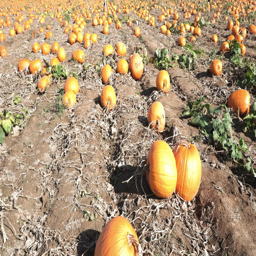
toddler girl in cute dress looking for perfect pumpkin at the pumpkin patch